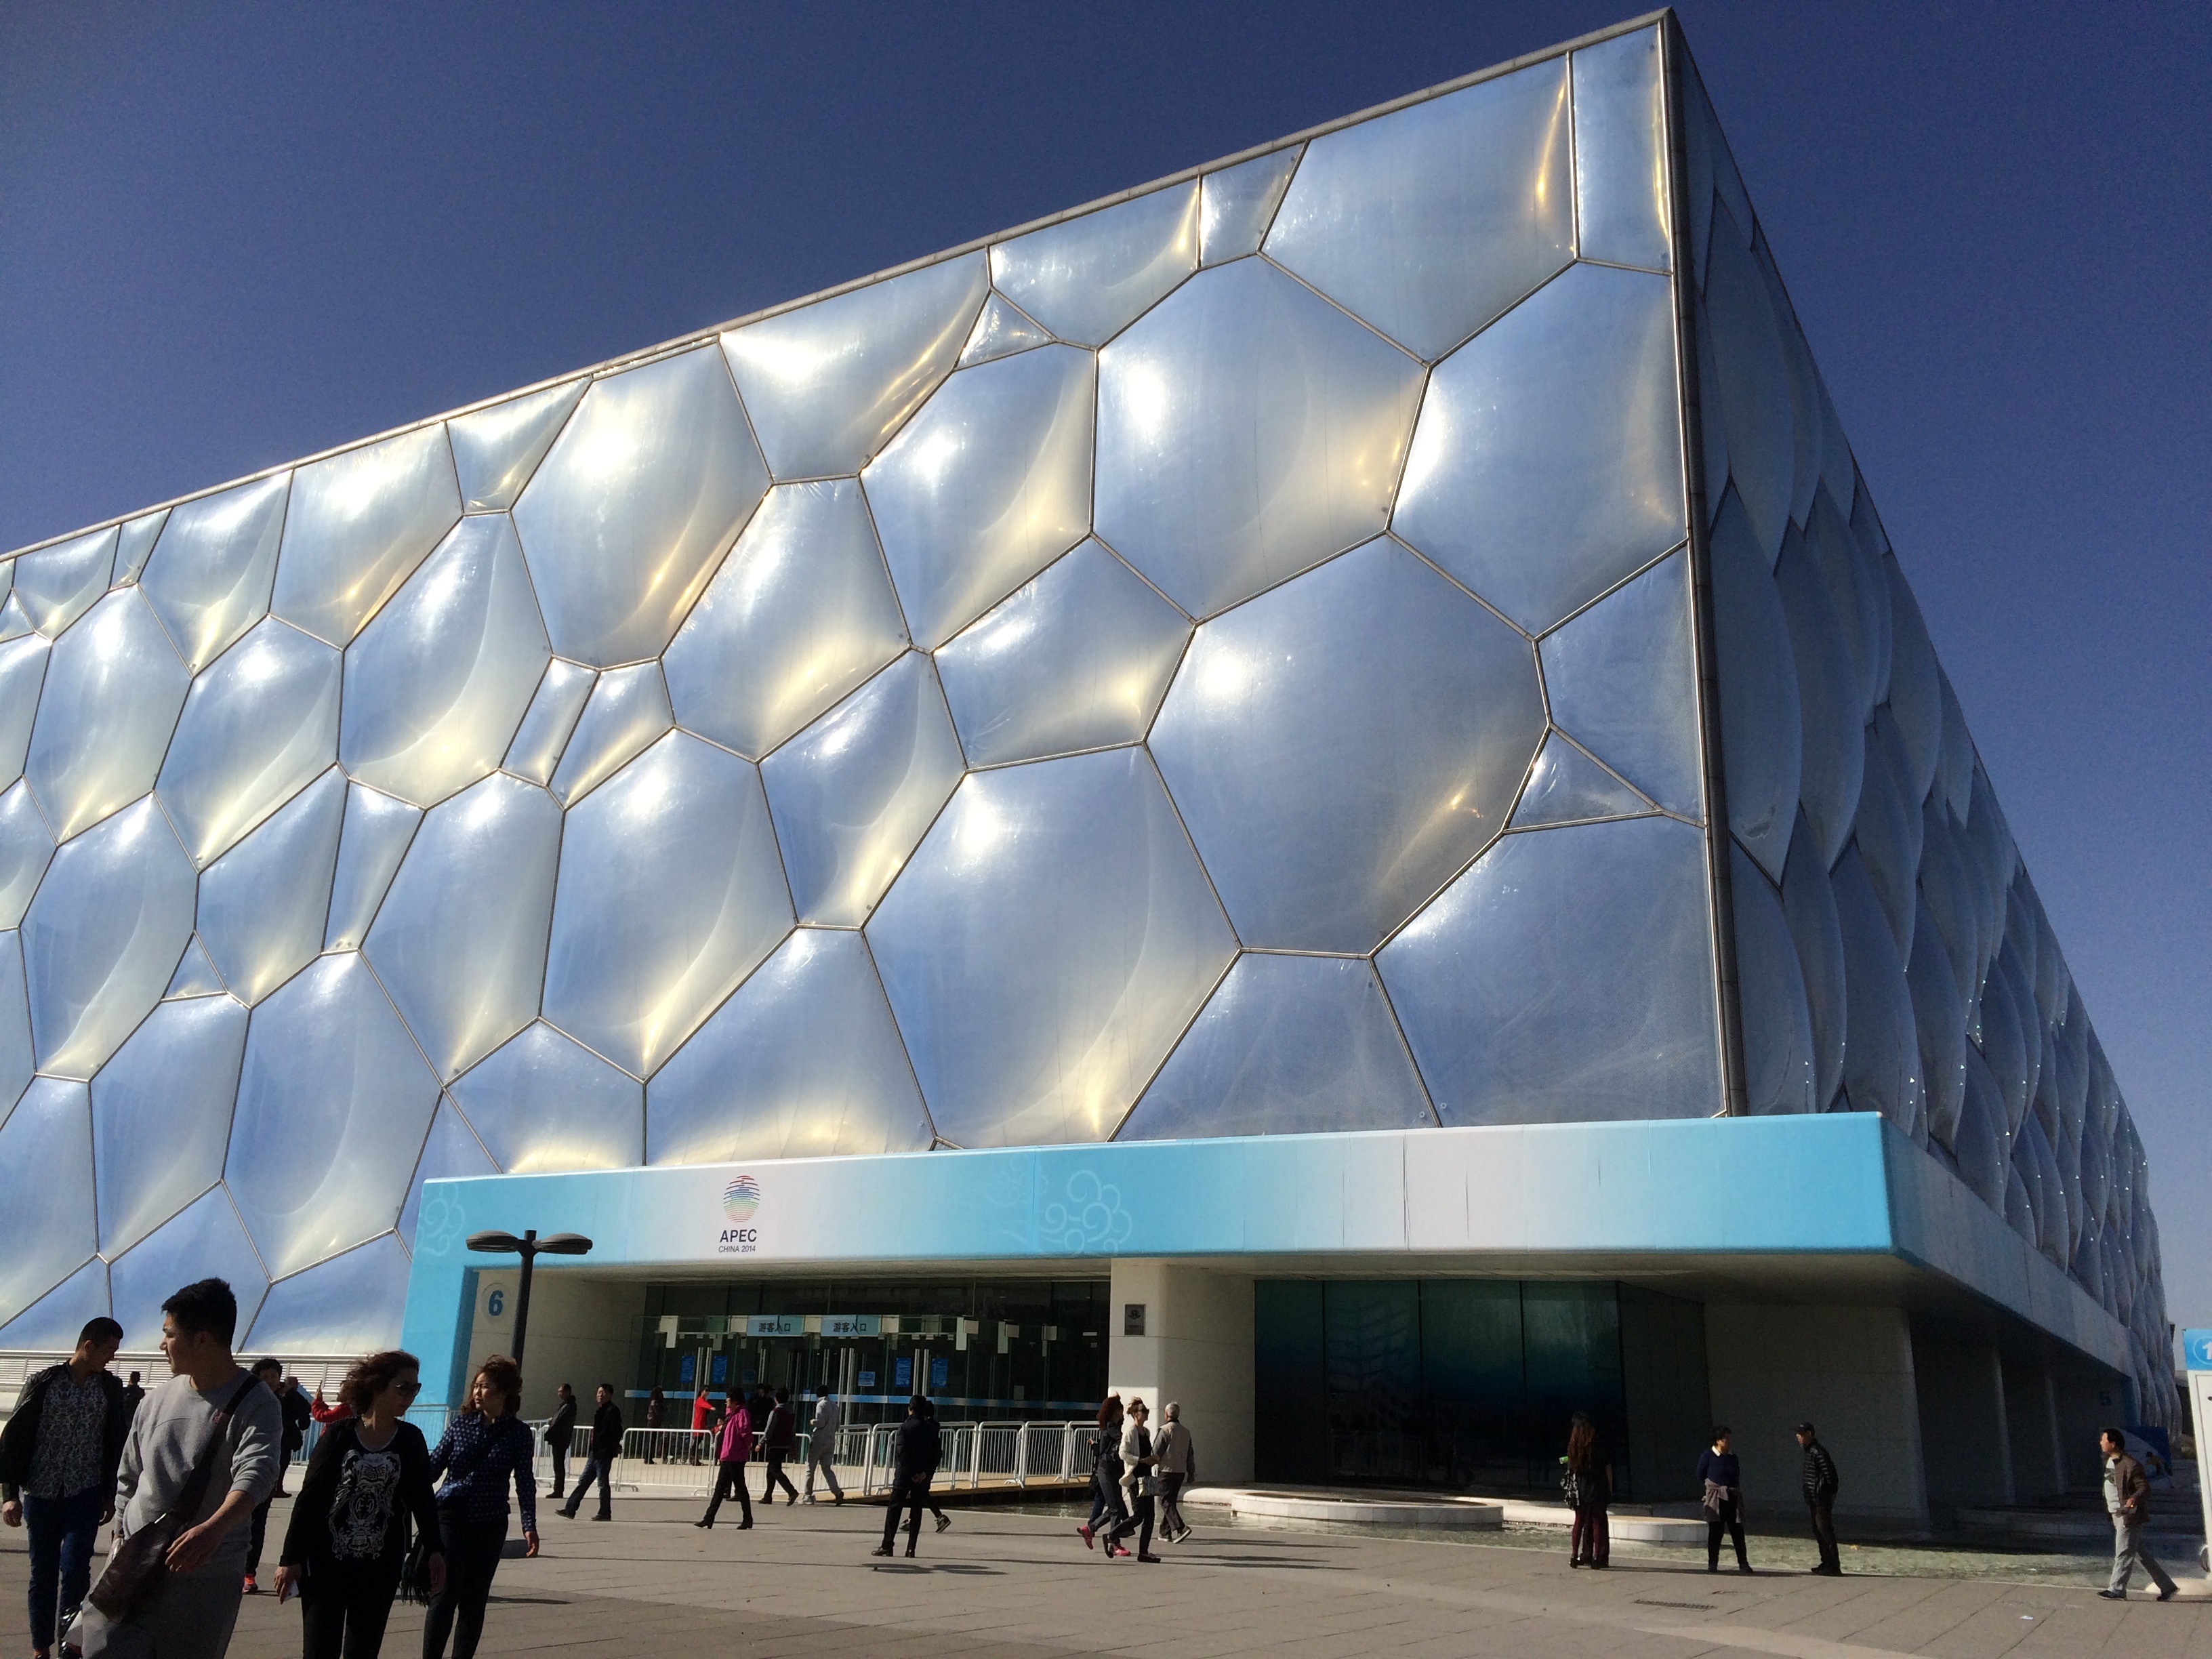
architecture, structure, building, opera house, landmark, facade, stadium, theatre, arena, beijing, pavilion, tourist attraction, headquarters, convention center, olympic village, sport venue, watercube